Buro Happold

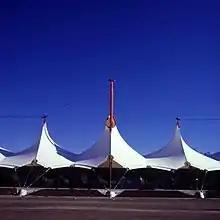
Ashford Designer Outlet in Kent, United Kingdom

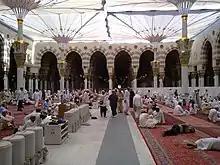
Umbrella-like shading canopies inside the Masjid an-Nabawi (Mosque of the Prophet)

In 1973, before the founding of Buro Happold, Edmund Happold, Ian Liddell, Vera Straka, Peter Rice and Michael Dickson established a lightweight structures research laboratory corresponding to Frei Otto's similar research institute at the university of Stuttgart. Ted Happold was the first to introduce ethylenetetrafluoroethylene (ETFE) as a cladding material, and the outcomes of the research carried out by the laboratory led to the development of the designs for the Mannheim Multihall gridshell and a number of landmark fabric structures in the Middle East and the UK, allowing the new building forms to become generally accepted by architects and clients.